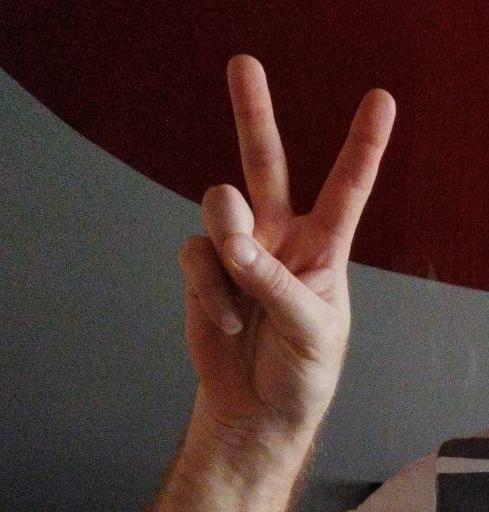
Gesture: peace